Graffiti

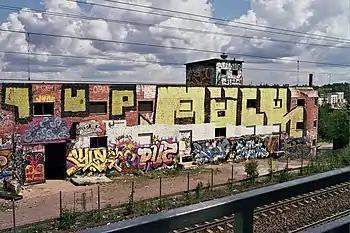
An abandoned roof felt factory in Santalahti, Finland which has been painted with graffiti, including work by 1UP (top left), 2012

Graffiti (singular graffiti, or graffito only in graffiti archeology) is writing or drawings made on a wall or other surface, usually without permission and within public view. Graffiti ranges from simple written "monikers" to elaborate wall paintings, and has existed since ancient times, with examples dating back to ancient Egypt, ancient Greece, and the Roman Empire.